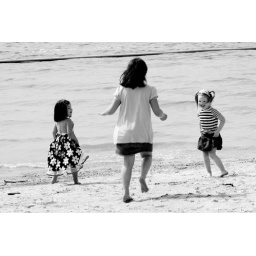
The girls by the water